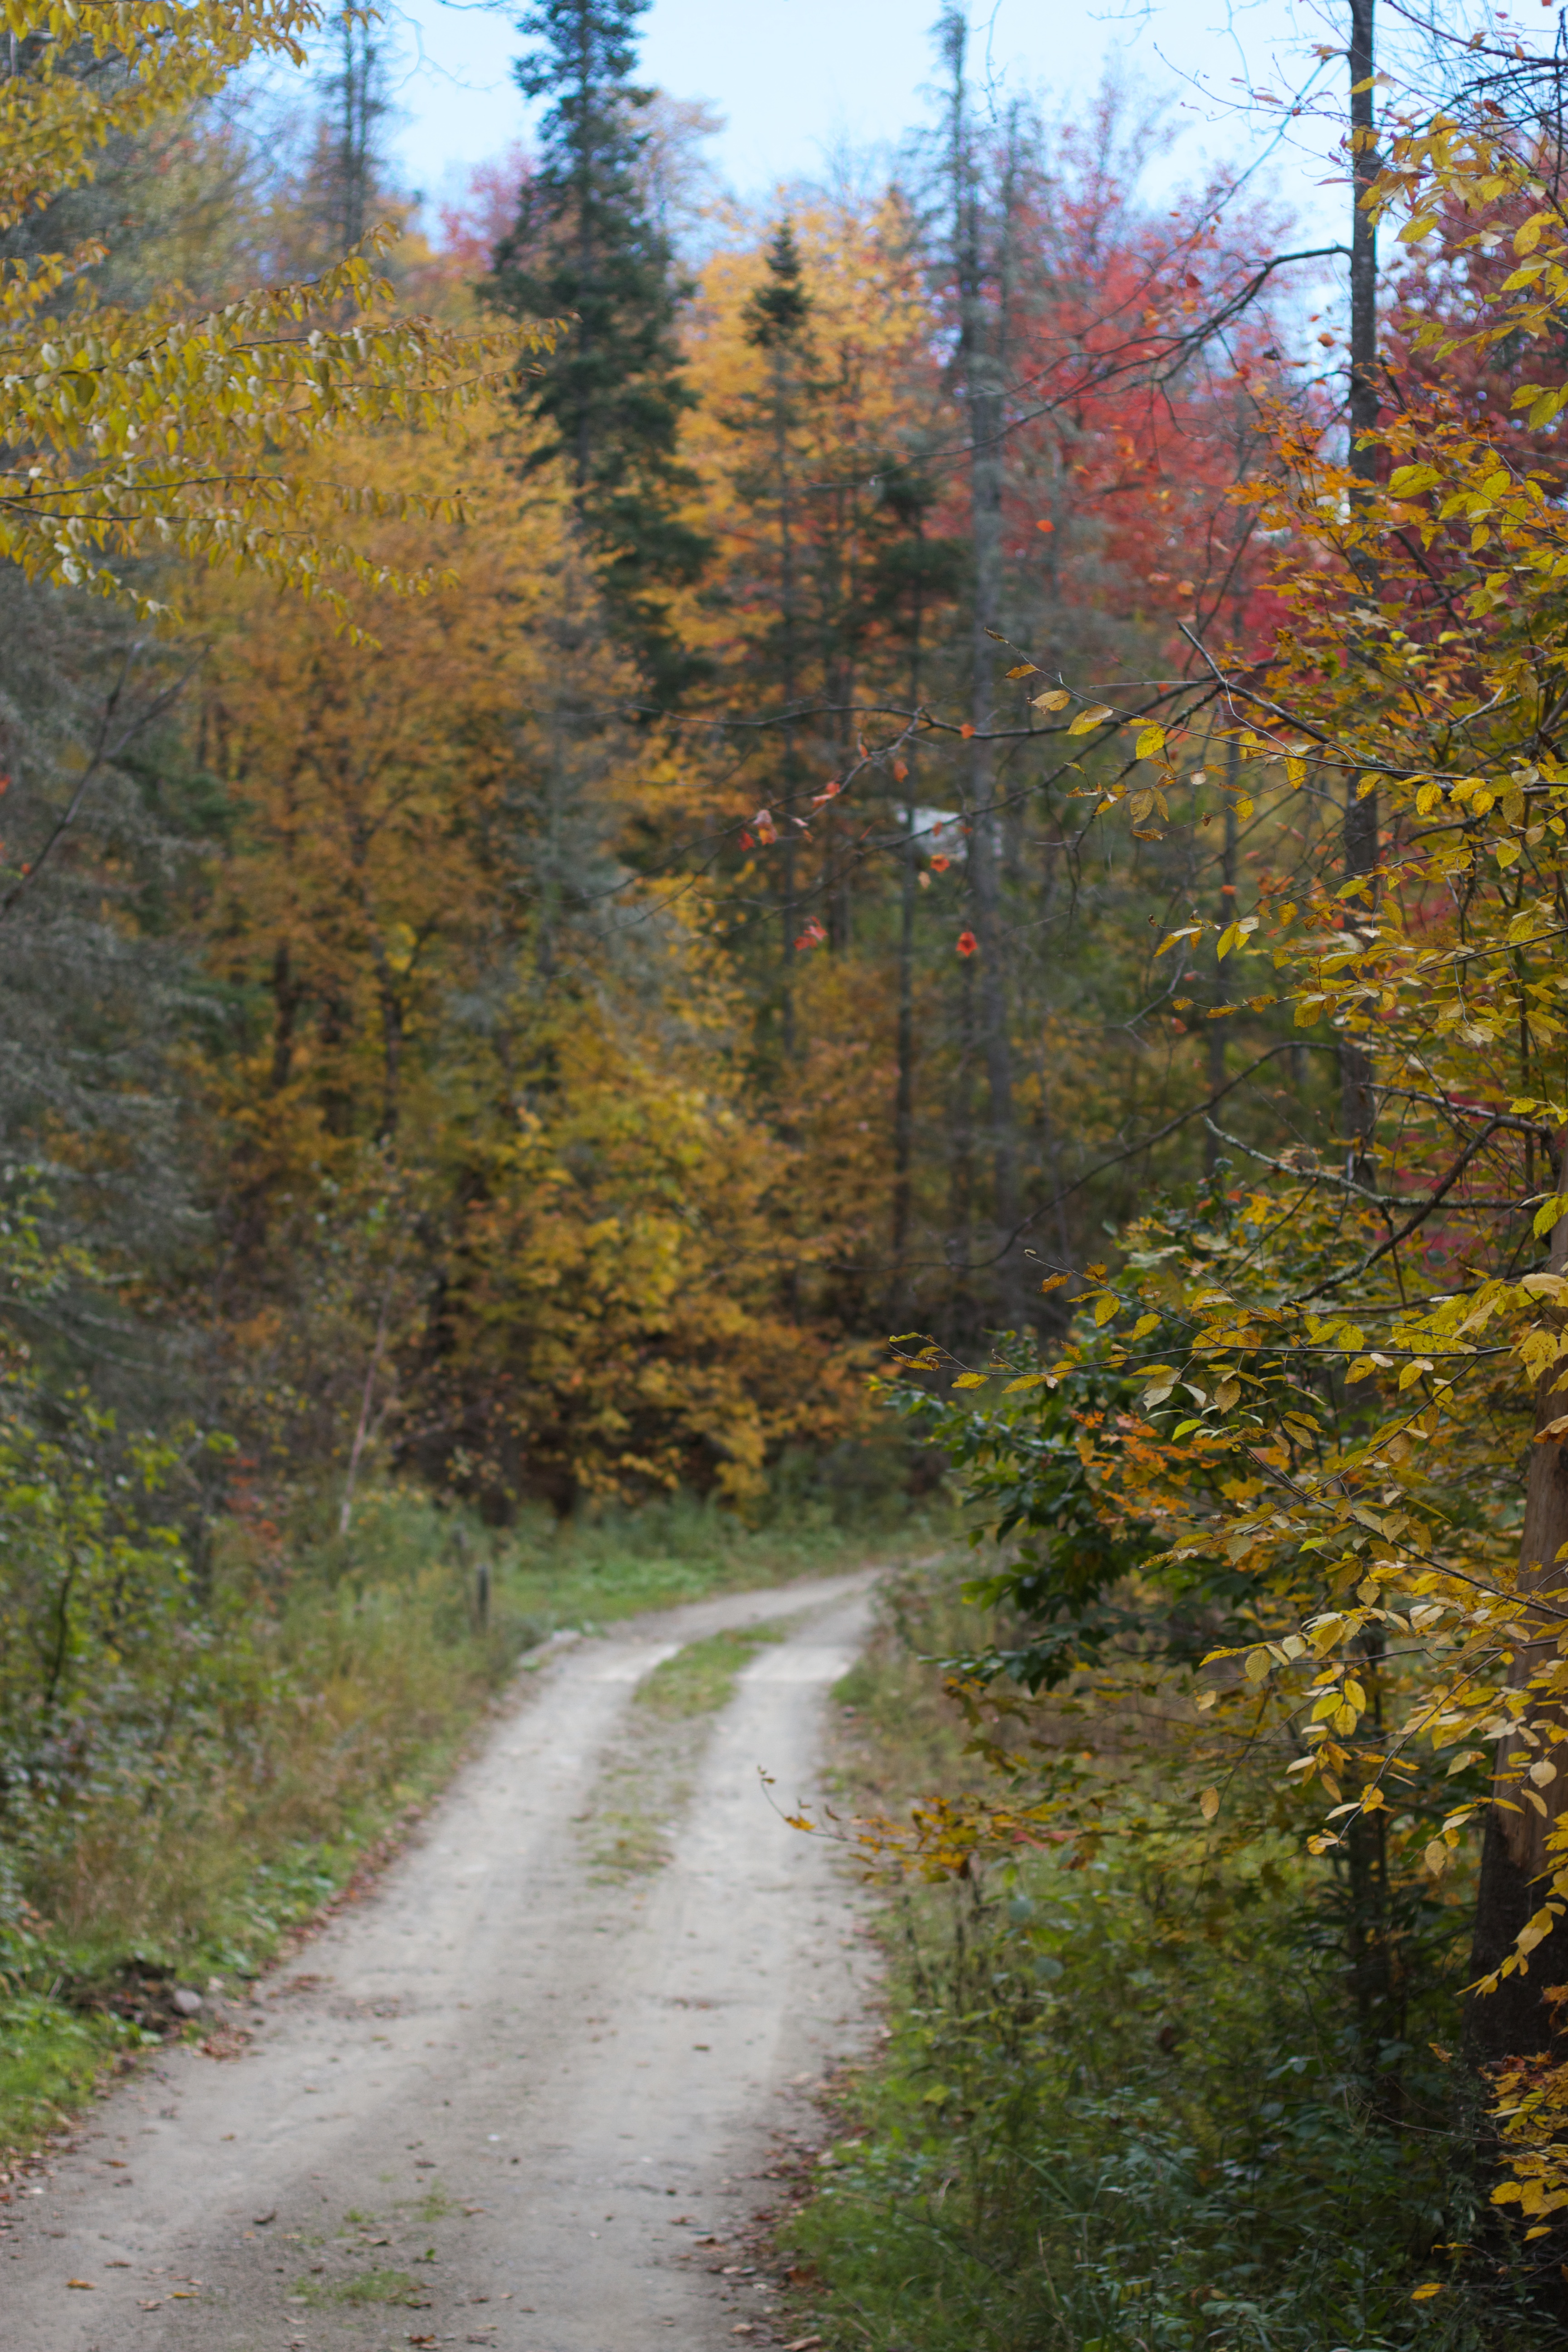
tree, forest, wilderness, trail, morning, leaf, stream, autumn, season, deciduous, woodland, habitat, ecosystem, biome, natural environment, atmospheric phenomenon, woody plant, temperate broadleaf and mixed forest, temperate coniferous forest